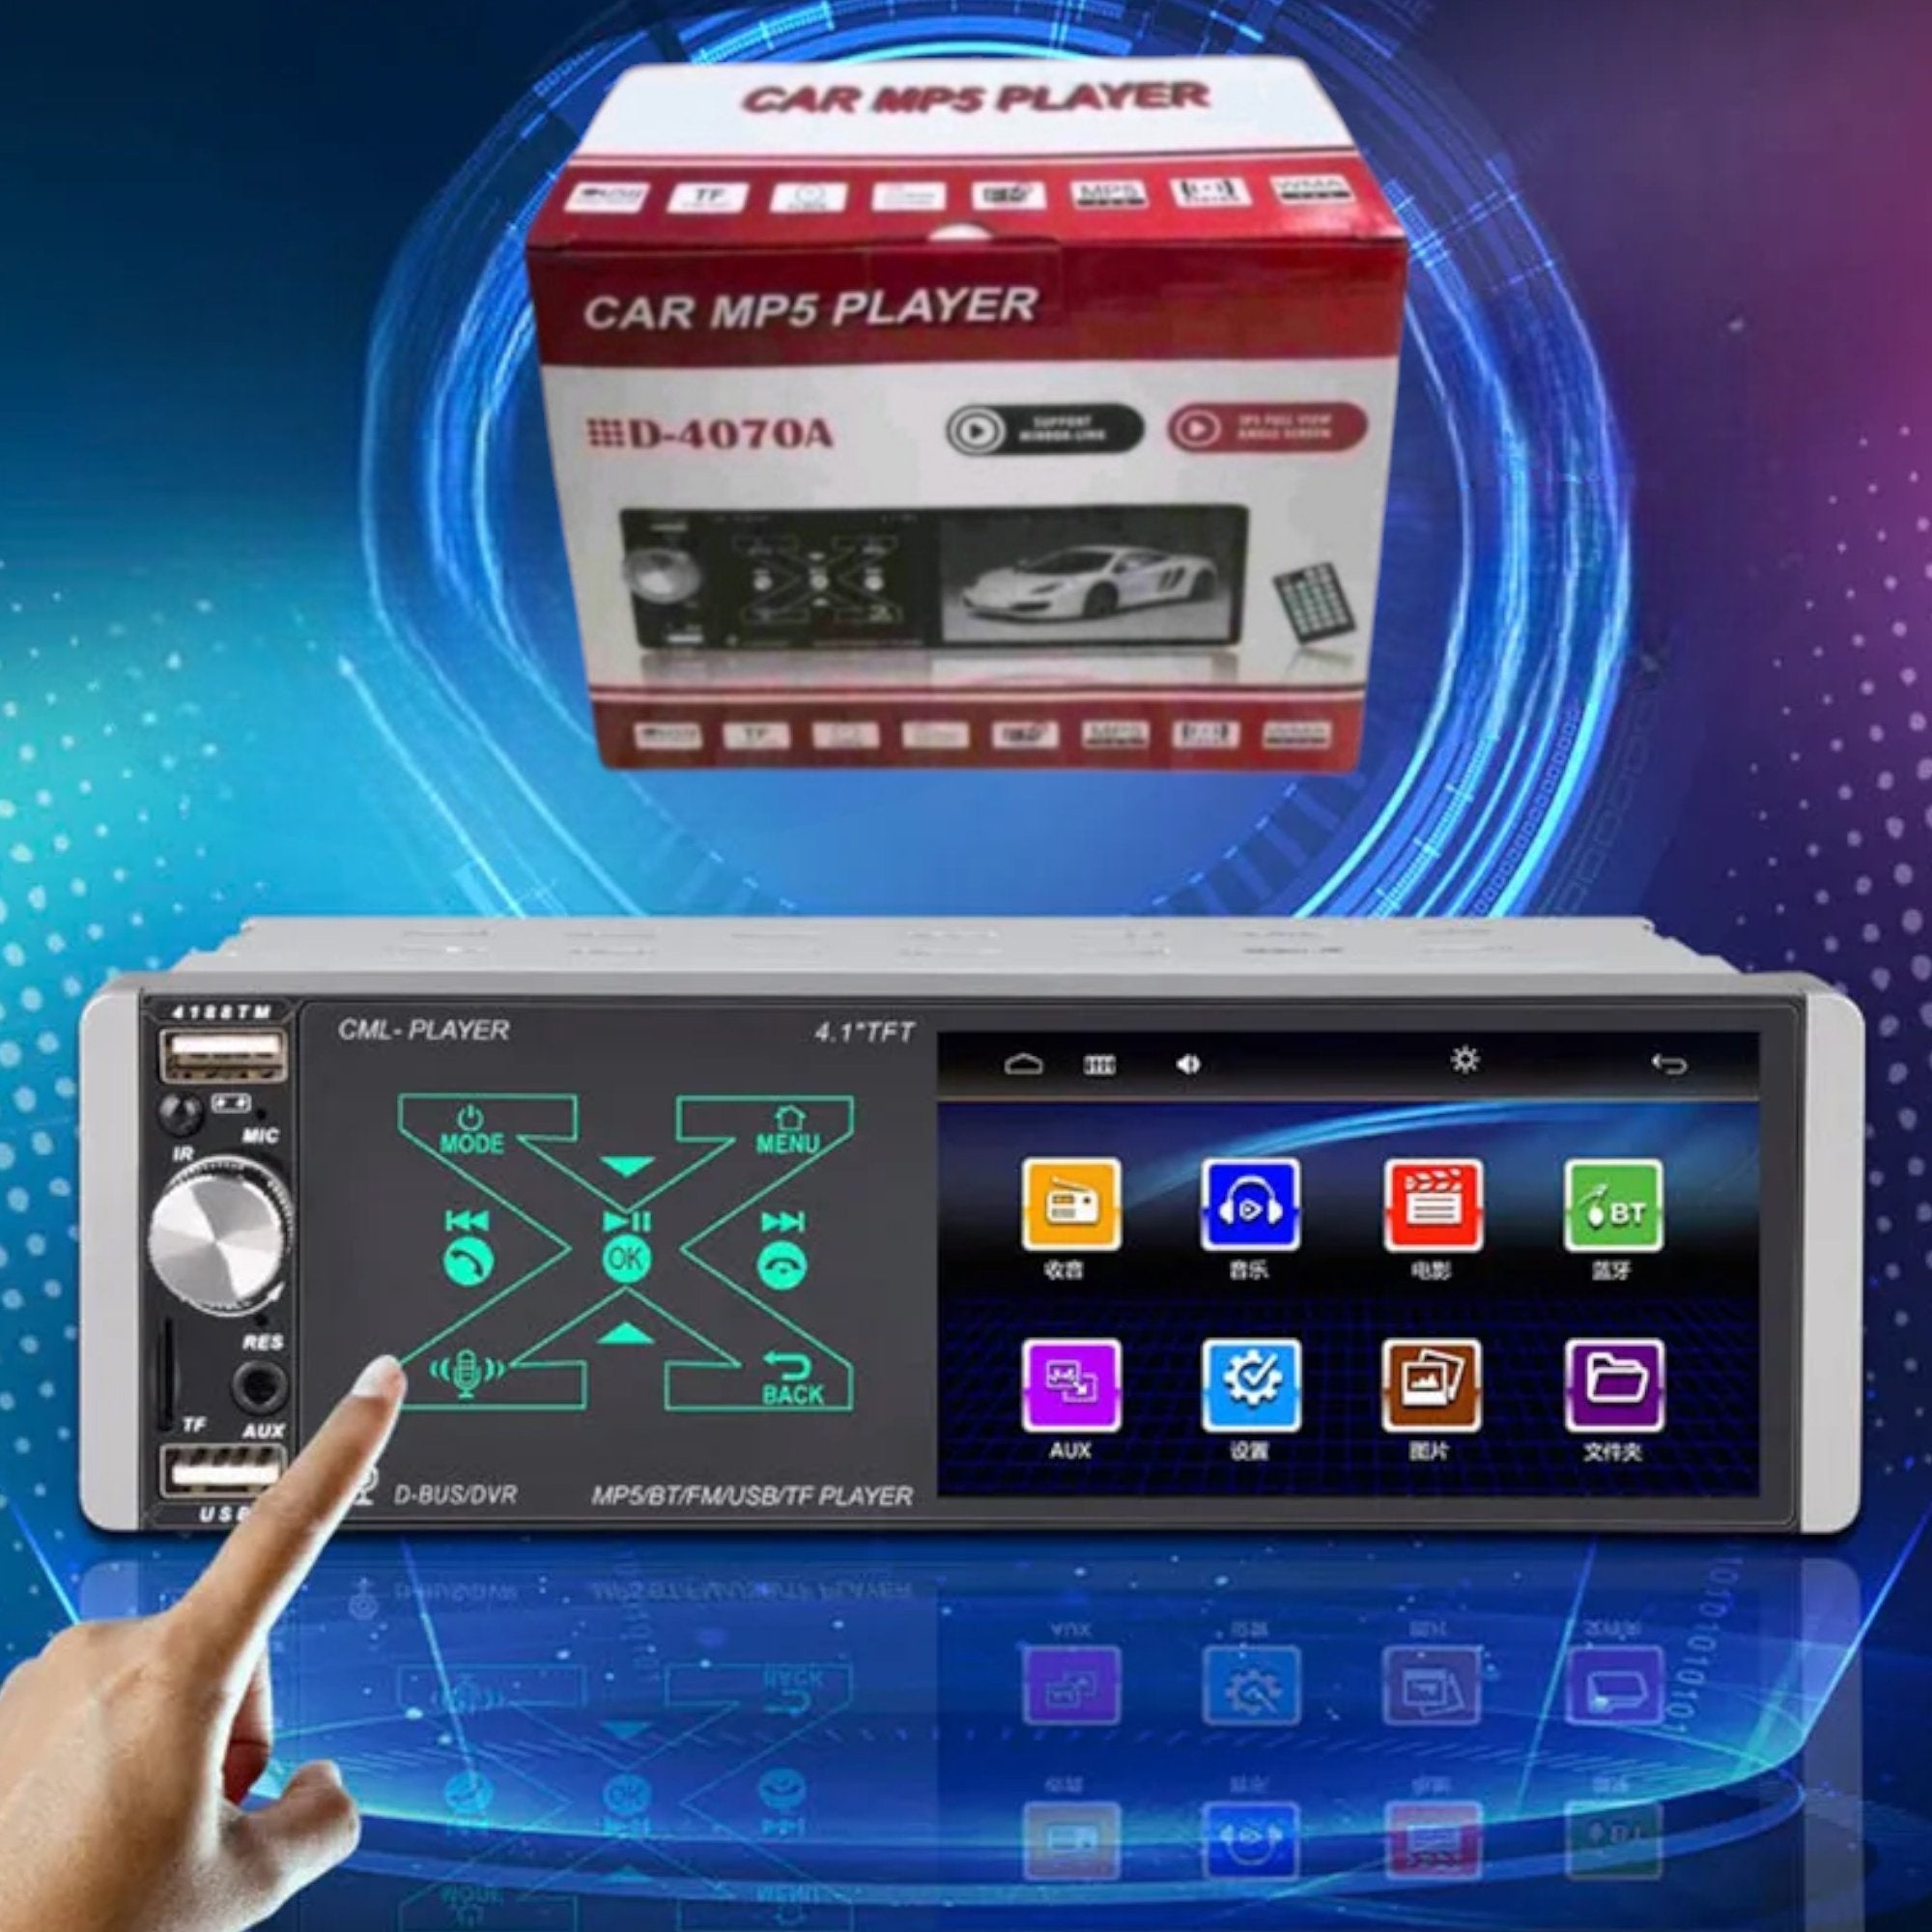
Multimedia Touchscreen 1DIN Radio Player "D-4070A" - Elevate Your Audio Experience!
Brand: Trgovko
Oživite vašu vožnju savršenim spojem zabave i tehnologije s 1DIN Radio Player Multimedija MP5 USB. 🎬 Kristalno čist 4-inčni ekran: Uživajte u videima uz prekrasne boje i sjajnu jasnoću, idealno za vaše omiljene sadržaje. 📞 Bluetooth povezivanje bez napora: Povežite se sa svojim uređajem bežično i upravljajte pozivima dok uživate u omiljenoj glazbi. 📻 Raspon radio frekvencija: Pristupite 18 postaja u frekvencijskom rasponu od 87,5MHz do 108,00MHz za neprekidno uživanje u glazbi. Poboljšajte svaku vožnju s našim naprednim multimedijalnim uređajem - obogatite svoj automobil već danas!
Category: Vehicles & Parts > Vehicle Parts & Accessories > Motor Vehicle Electronics > Motor Vehicle Cassette Players > Single DIN Cassette Players